Dover Court International School

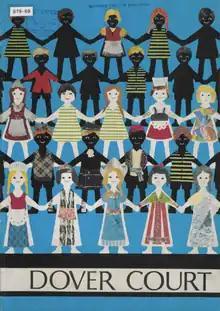
Cover of the Dover Court Preparatory School Yearbook (1974-75), with artwork depicting the school's diversity of cultures.

Under Maureen Roach, principal from the 1990 to 2015, the school underwent a restructuring and also developed its department for supportive education. In 2014, she was awarded the Order of the British Empire for her services to education in Singapore. The department is staffed by psychologists, speech therapists, physical therapists and teachers with qualifications in special needs. A great benefit of the department extolled by Alliott is the inclusivity and integration of students with disabilities into main-school activities at Dover Court. This is a view shared by former Prime Minister of Singapore Lee Kuan Yew, whose first grandson attended the school. He noted in an interview in 2009 that Dover Court Preparatory School pioneered the field of supportive education in Singapore, providing the resources and expertise that other schools did not offer at the time.